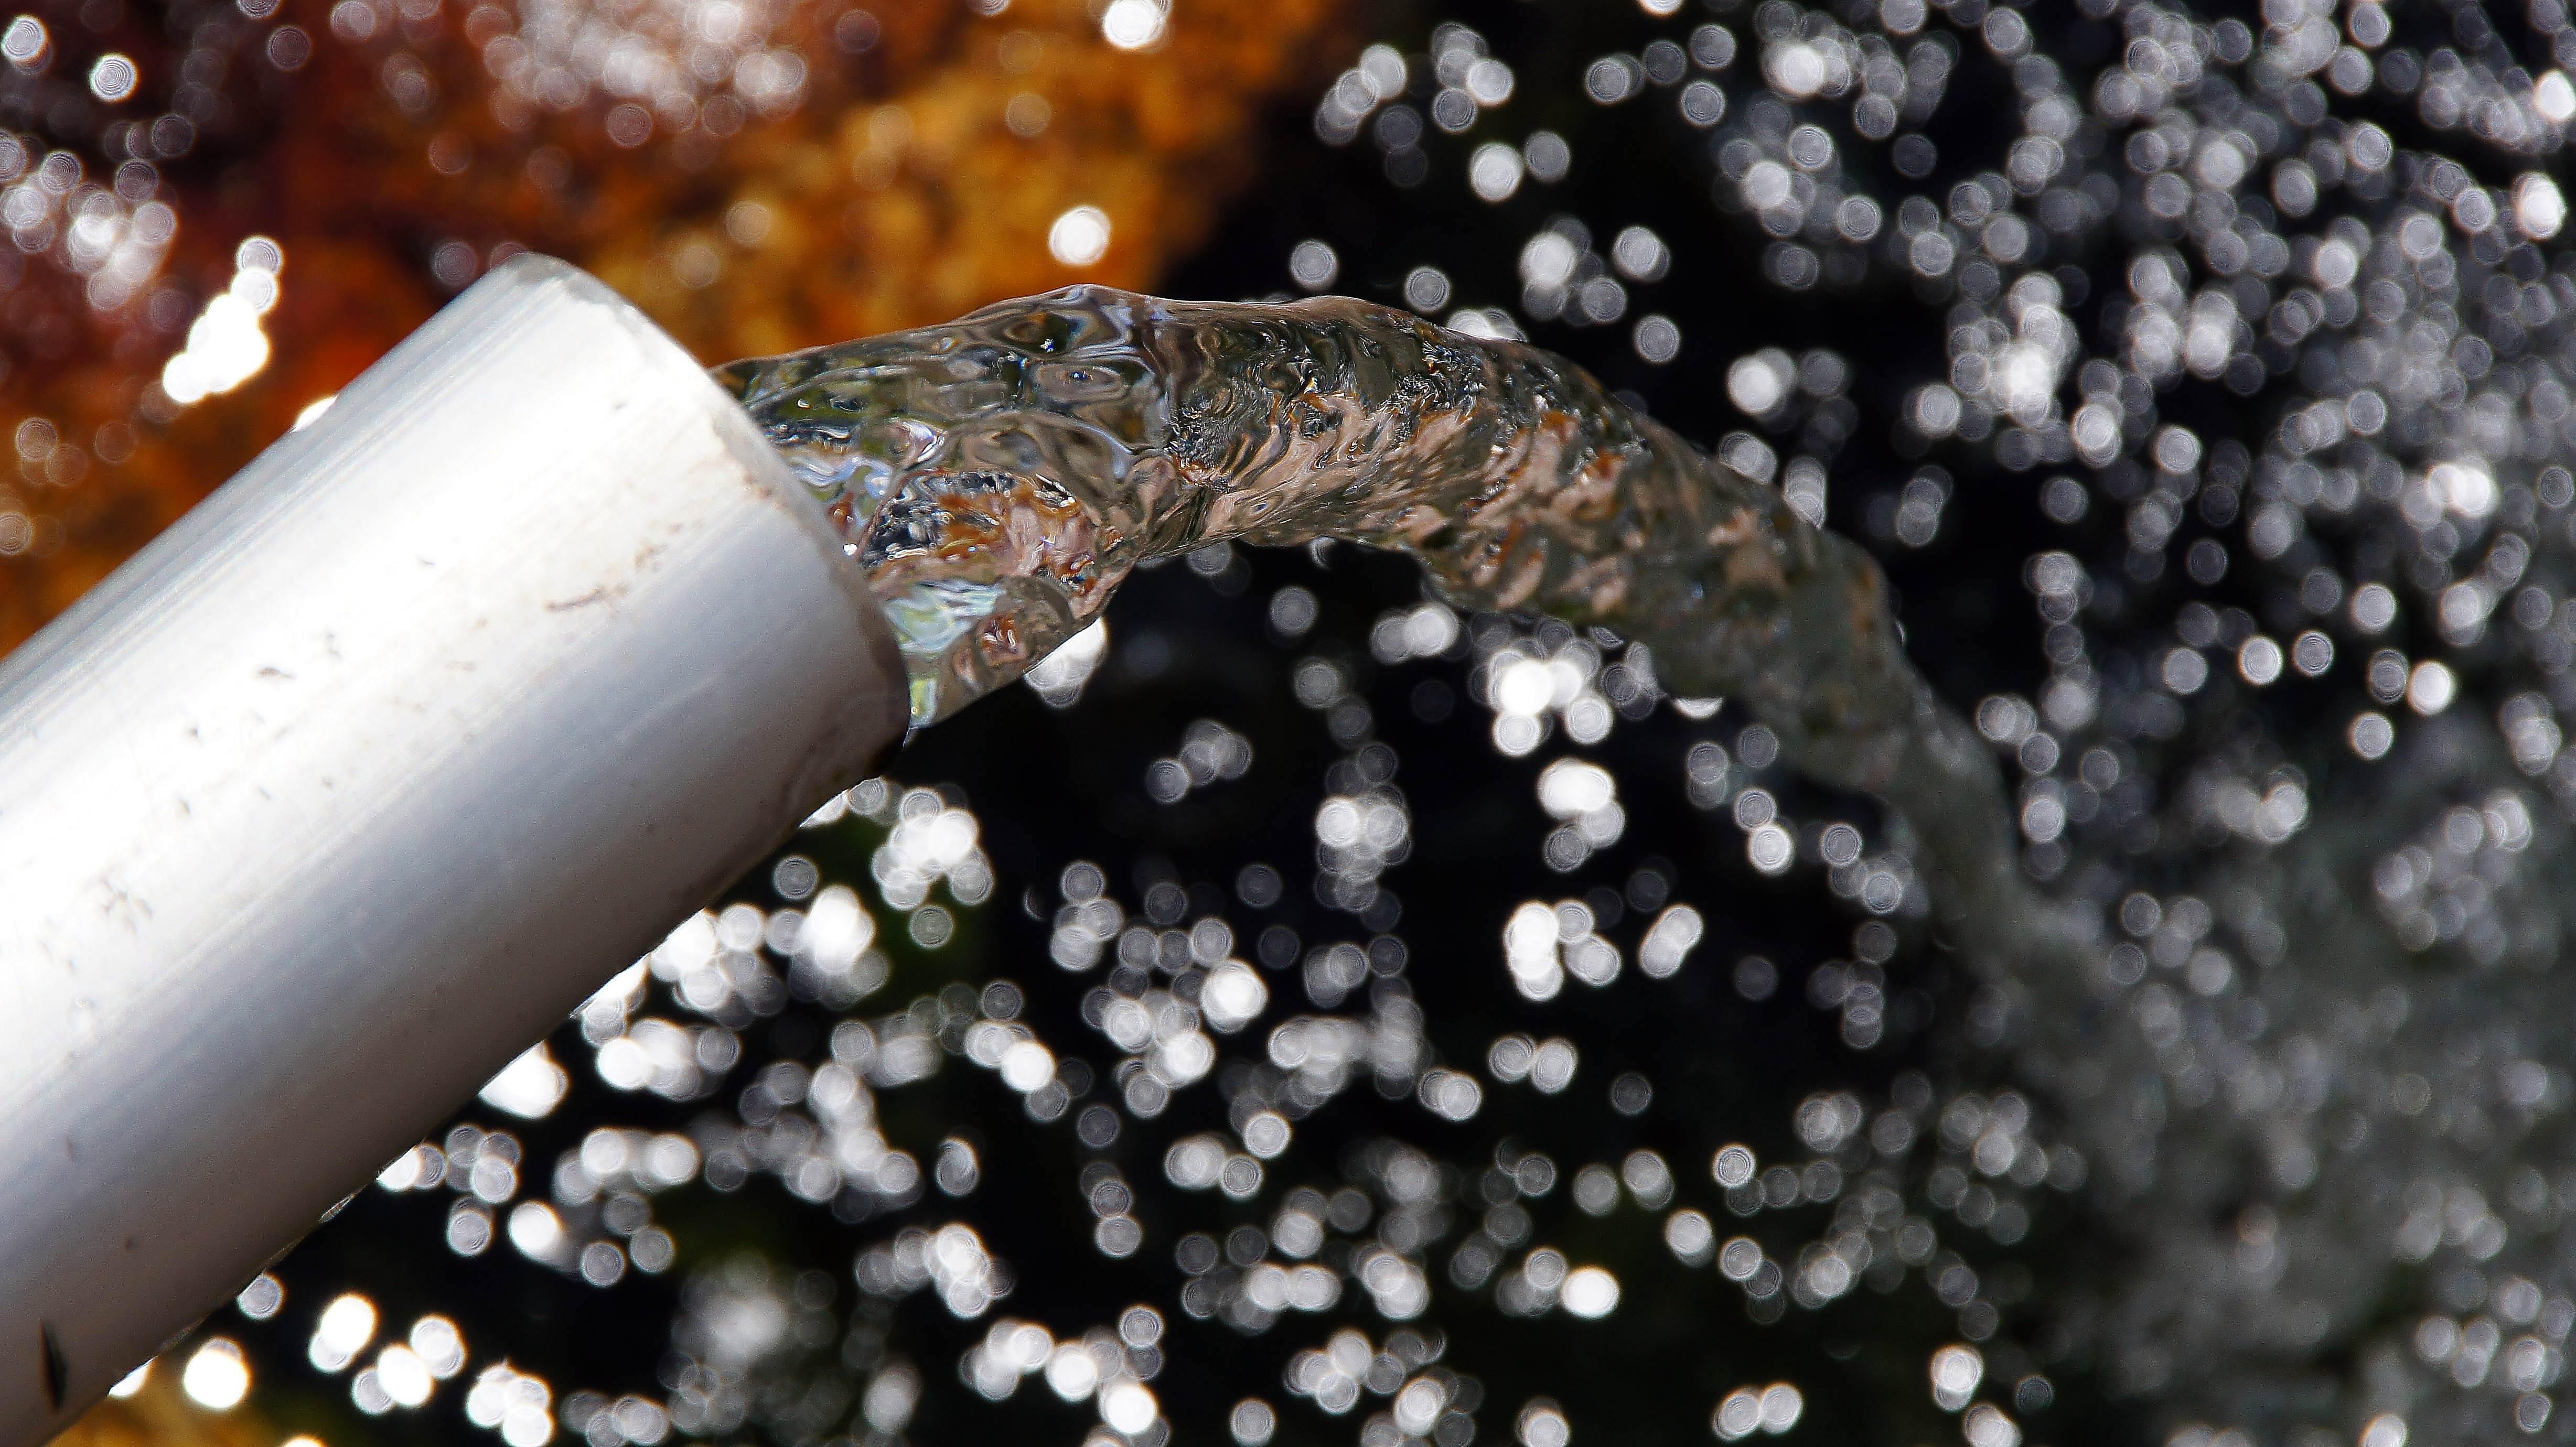
tree, branch, winter, plant, photography, leaf, flower, pattern, soil, season, close up, ggl1, gaby1, varios, some, sonydt18250, sonyslta55v, macro photography